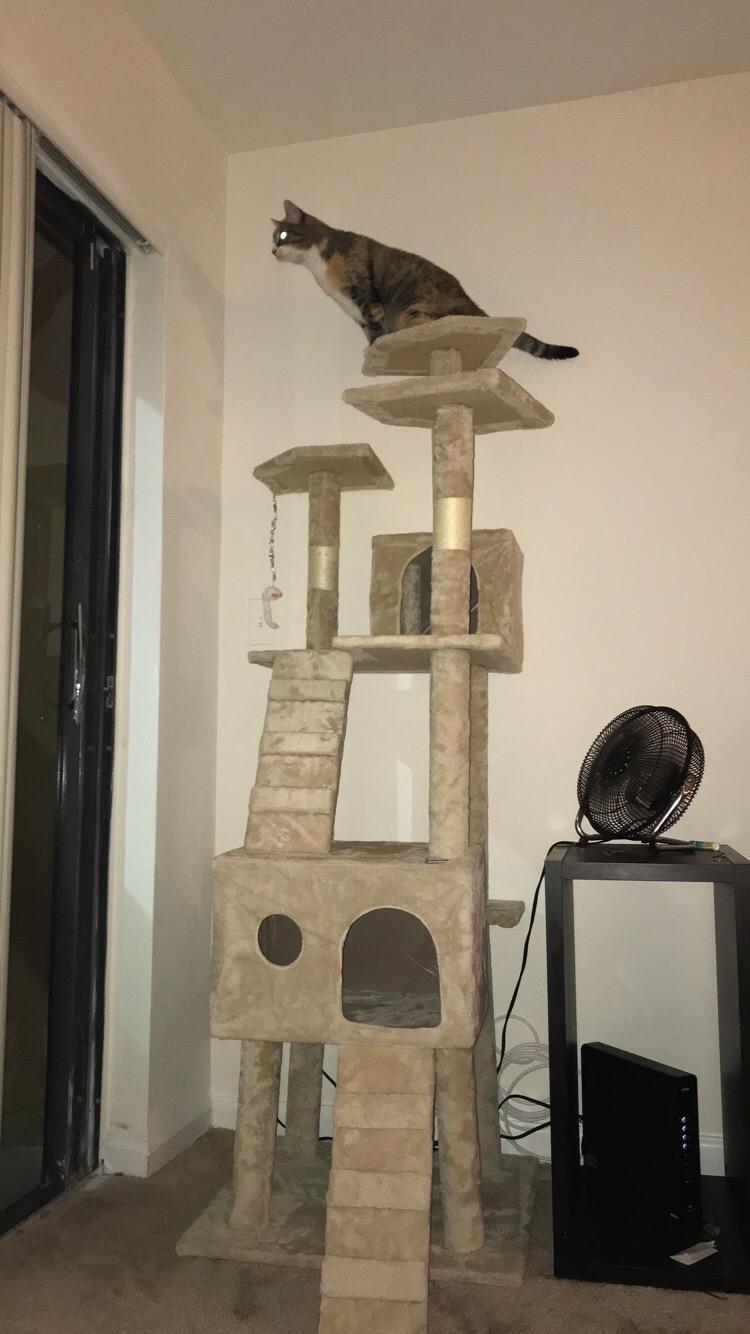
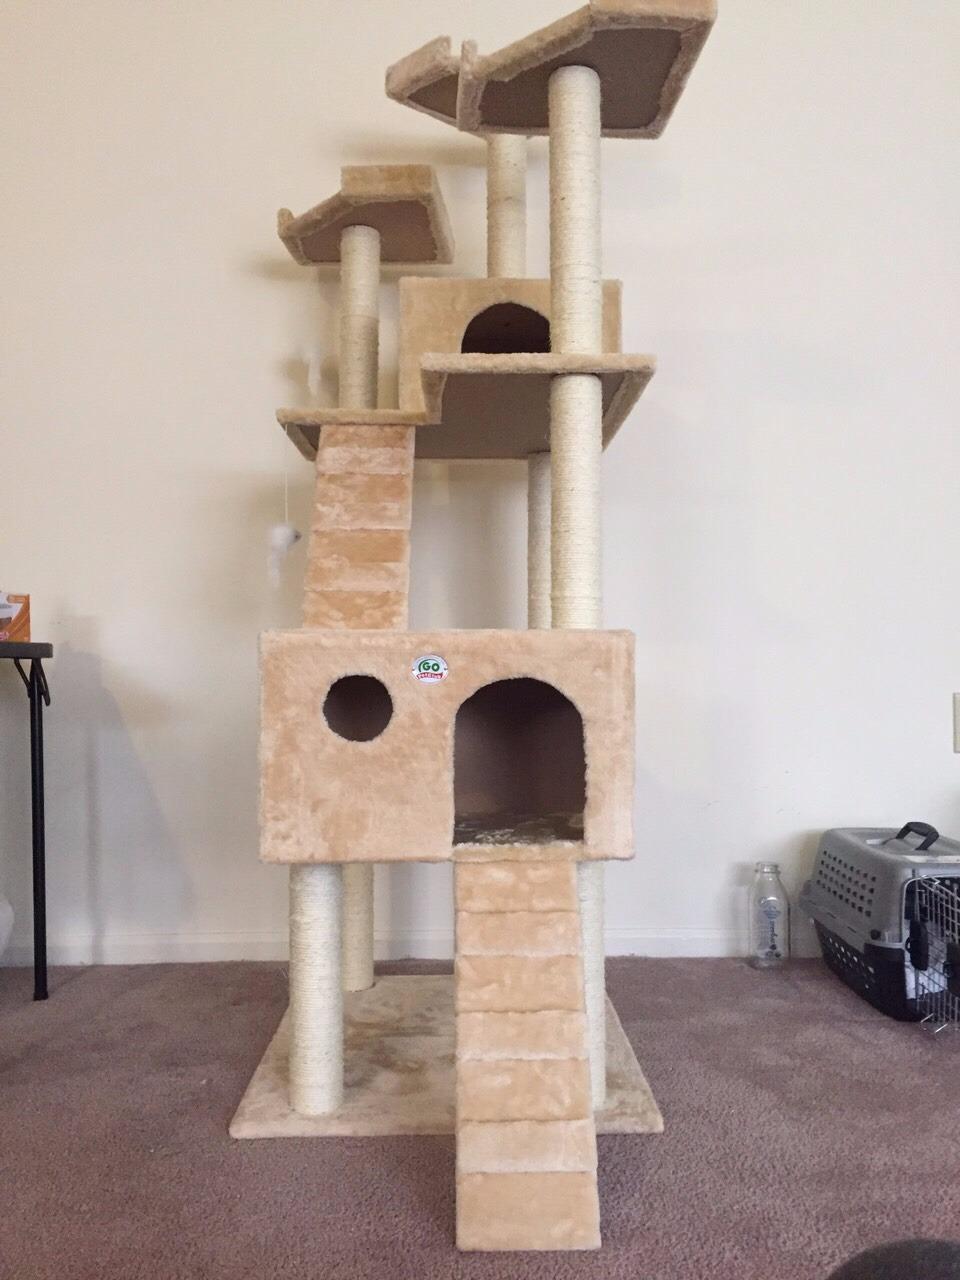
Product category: items_cat tree
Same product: yes